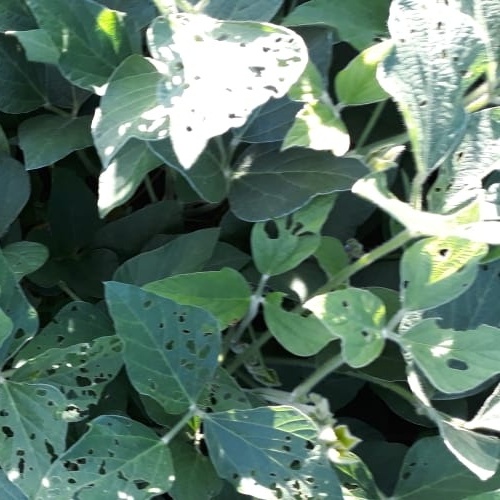
Label: Caterpillar